Po-i-Kalyan

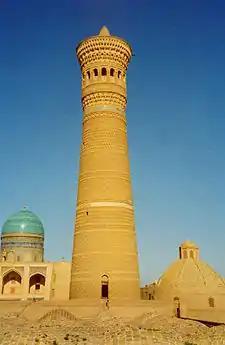
Brick Kalan Minaret

The place where the complex Po-i-Kalan is located is the site of a few completely ruined buildings from the past. In pre-Islamic era there was a central cathedral for Zoroastrians. Since 713, at the site south of the Ark, several edifices of main cathedral mosque were built then razed, restored after fires and wars, and moved from place to place. In 1127, the Karakhanid ruler Arslan-khan completed construction on the cathedral mosque with the minaret. The greatness of the structures so amazed Genghis Khan, he mistakenly believed the mosque to be a khan's palace. Nevertheless, the building of the mosque was not spared by the fire, and for many years after the conflagration it lay in ruins. All that remained intact of the original building was the minaret Kalan (Minara-yi-Kalan).